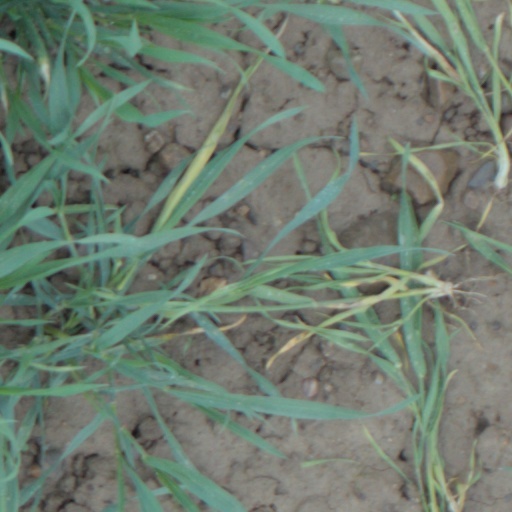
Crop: wheat